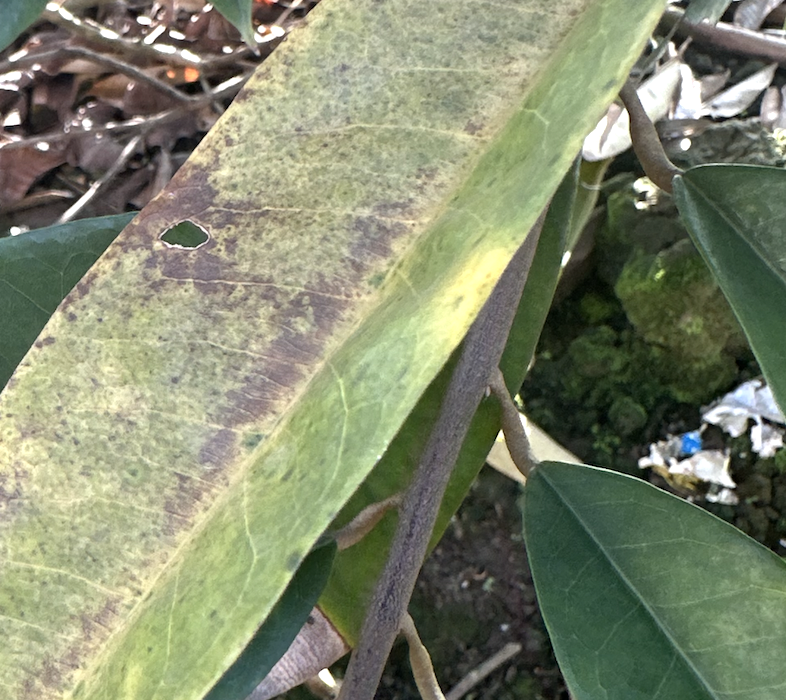
Label: sooty_mold